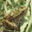
Label: frog